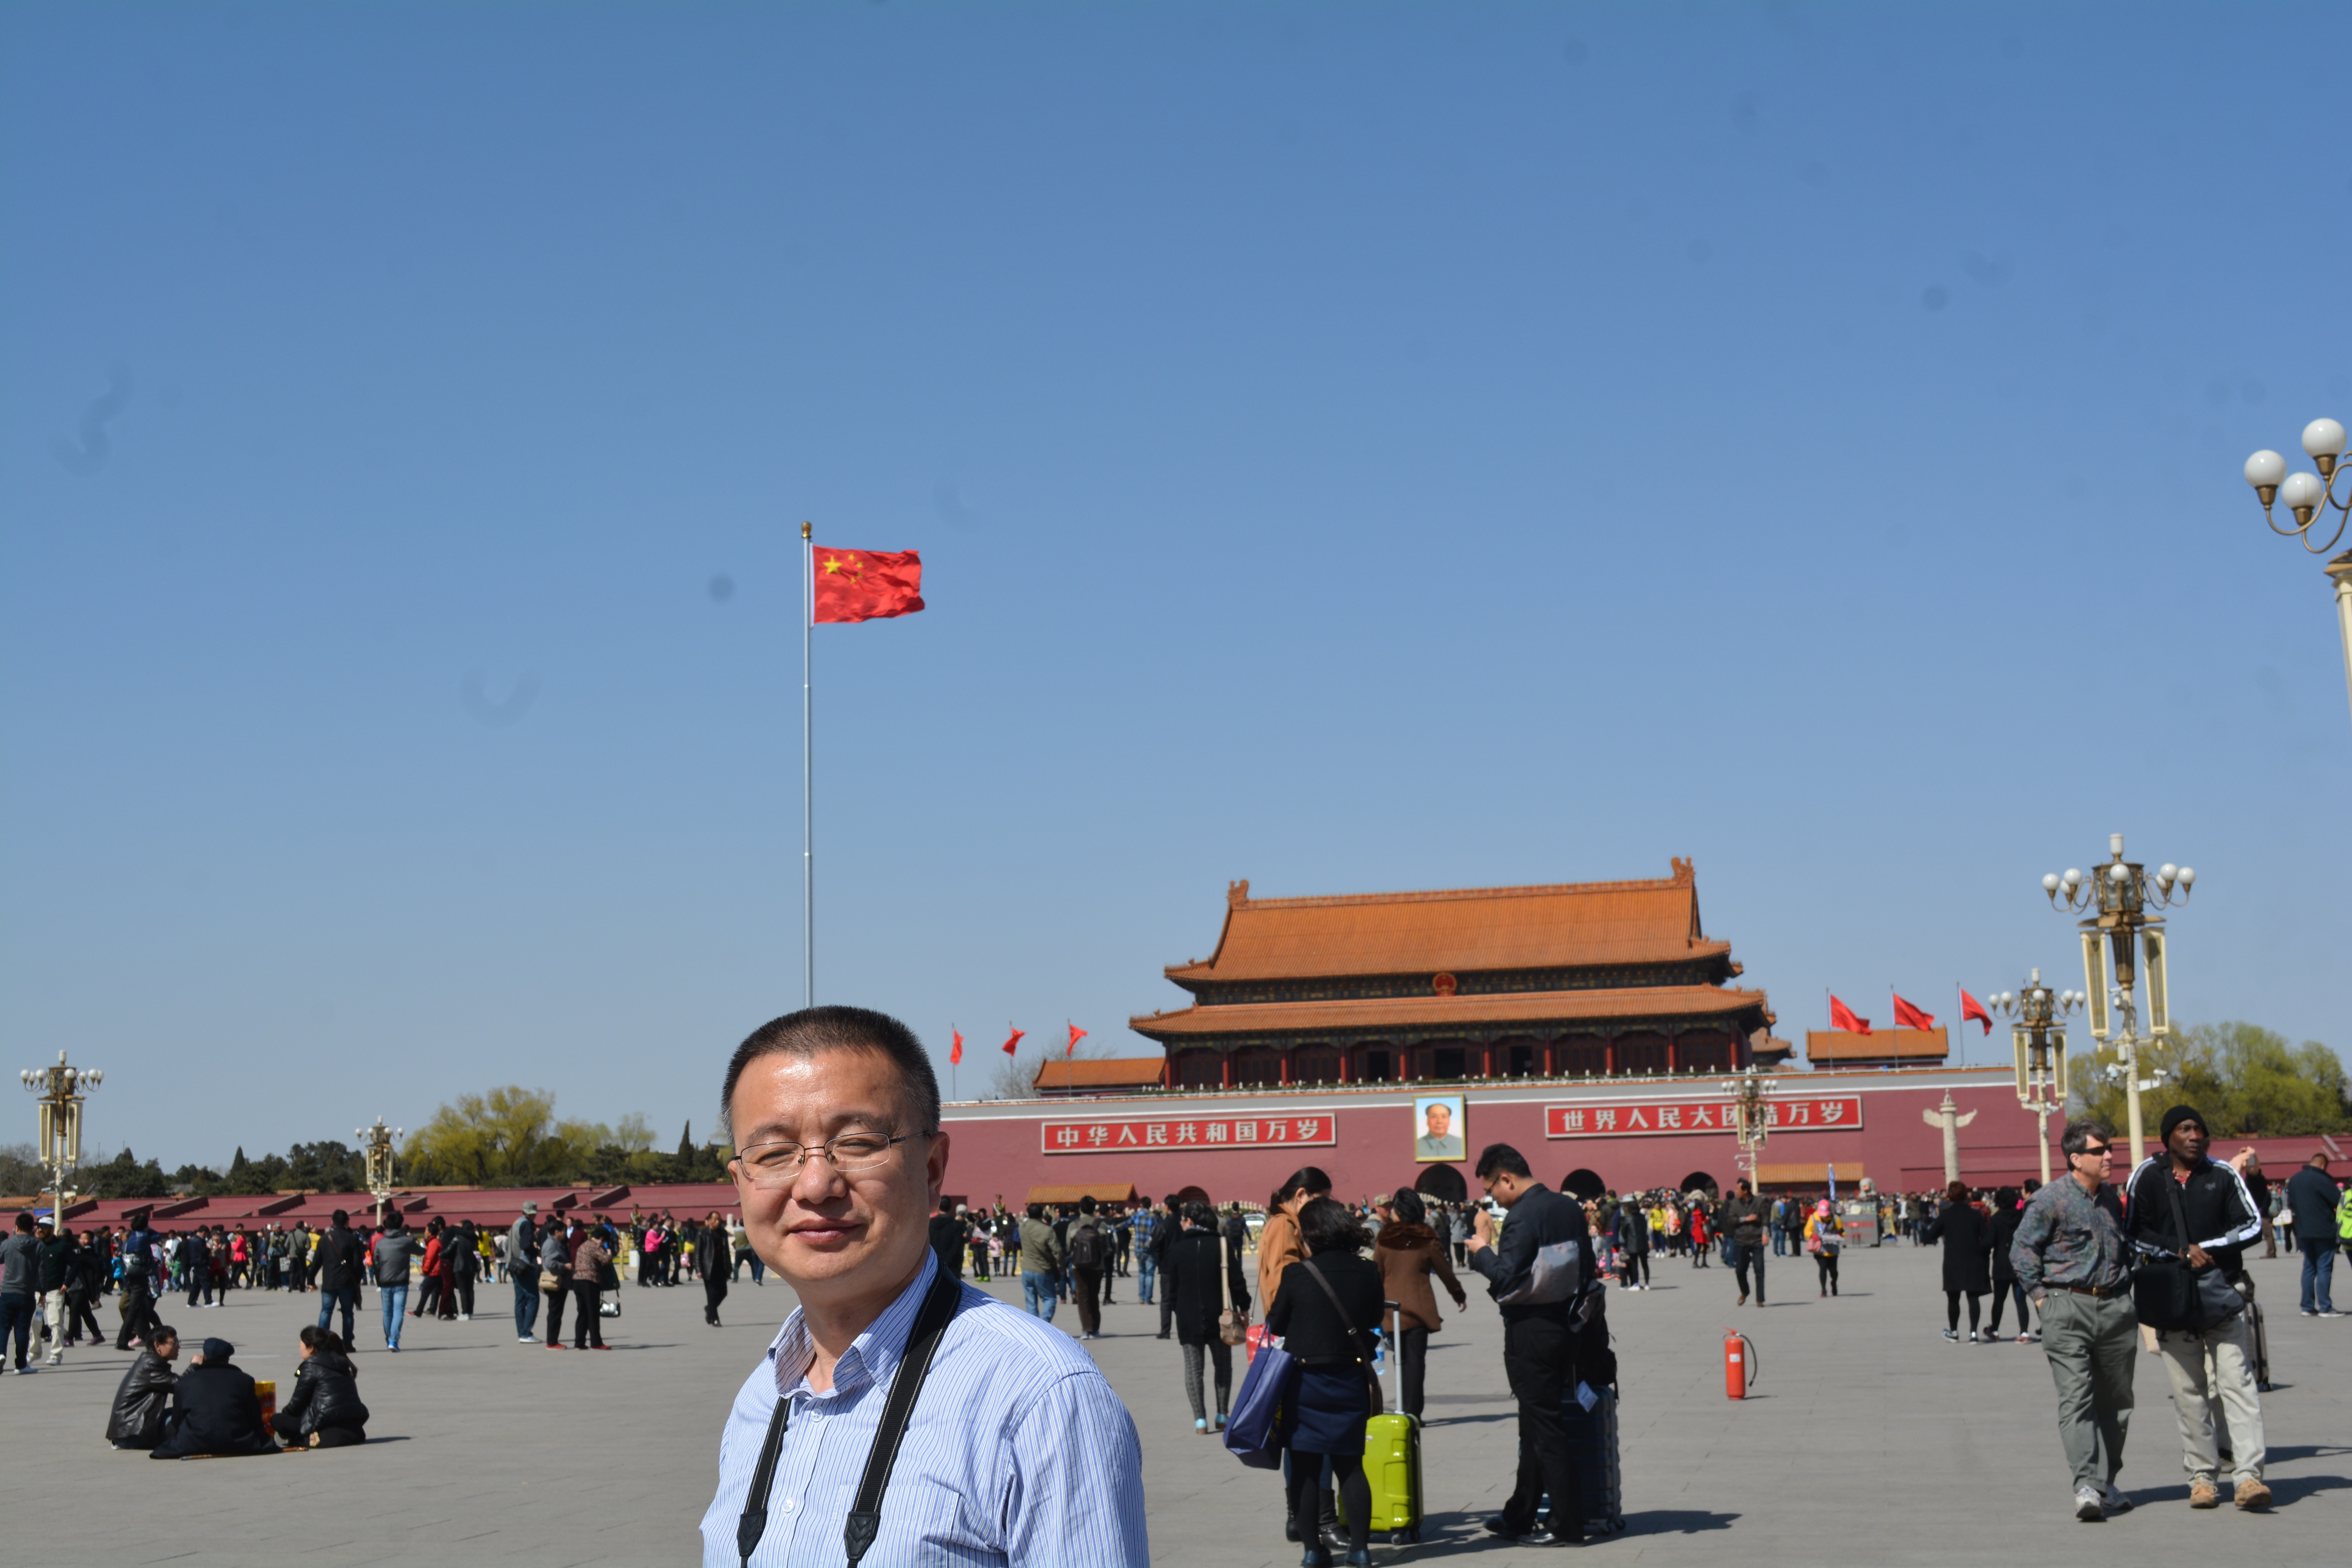
crowd, stadium